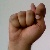
The image shows a hand gesture representing the letter 'T' in Indian Sign Language.